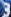
Number: 3